Adil Rami

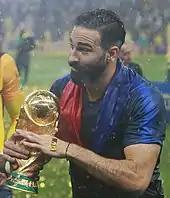

On 5 August 2010, Rami was called up to the senior team by the new manager Laurent Blanc for the team's friendly match against Norway on 11 August 2010. He earned his first senior cap in that match, starting at centre-back alongside Philippe Mexès. After appearing regularly in UEFA Euro 2012 qualifying, on 29 May 2012, Rami was named to the squad to participate in the finals of that competition. Two days earlier, he had scored his first international goal in a 3–2 friendly comeback win over Iceland. Rami made his debut in the finals of a World Cup or UEFA European Championship on 11 June in his team's Euro 2012 opening match against England. He started and played the entire match, which ended in a 1–1 draw. He also played every minute of France's last three matches of the tournament – the remaining two Group D matches against Ukraine and Sweden, and the quarter-final against defending champions – and eventual winners – Spain.